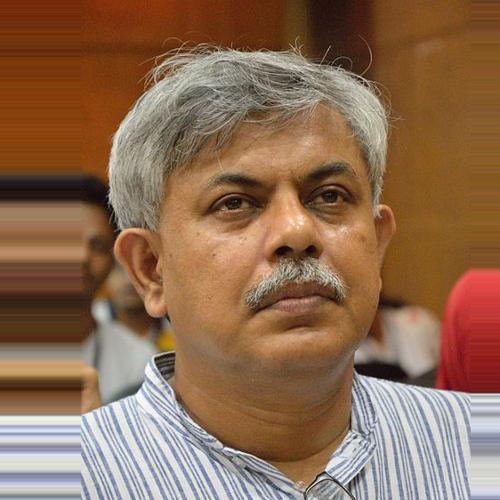
Age: 49